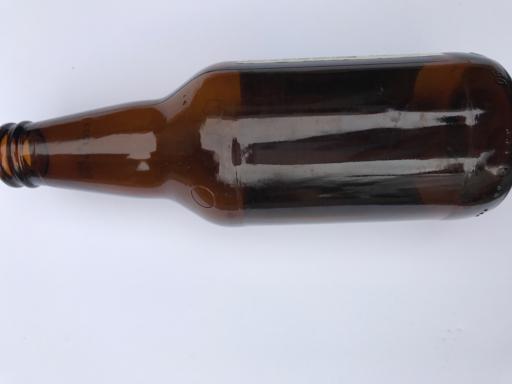
Label: glass